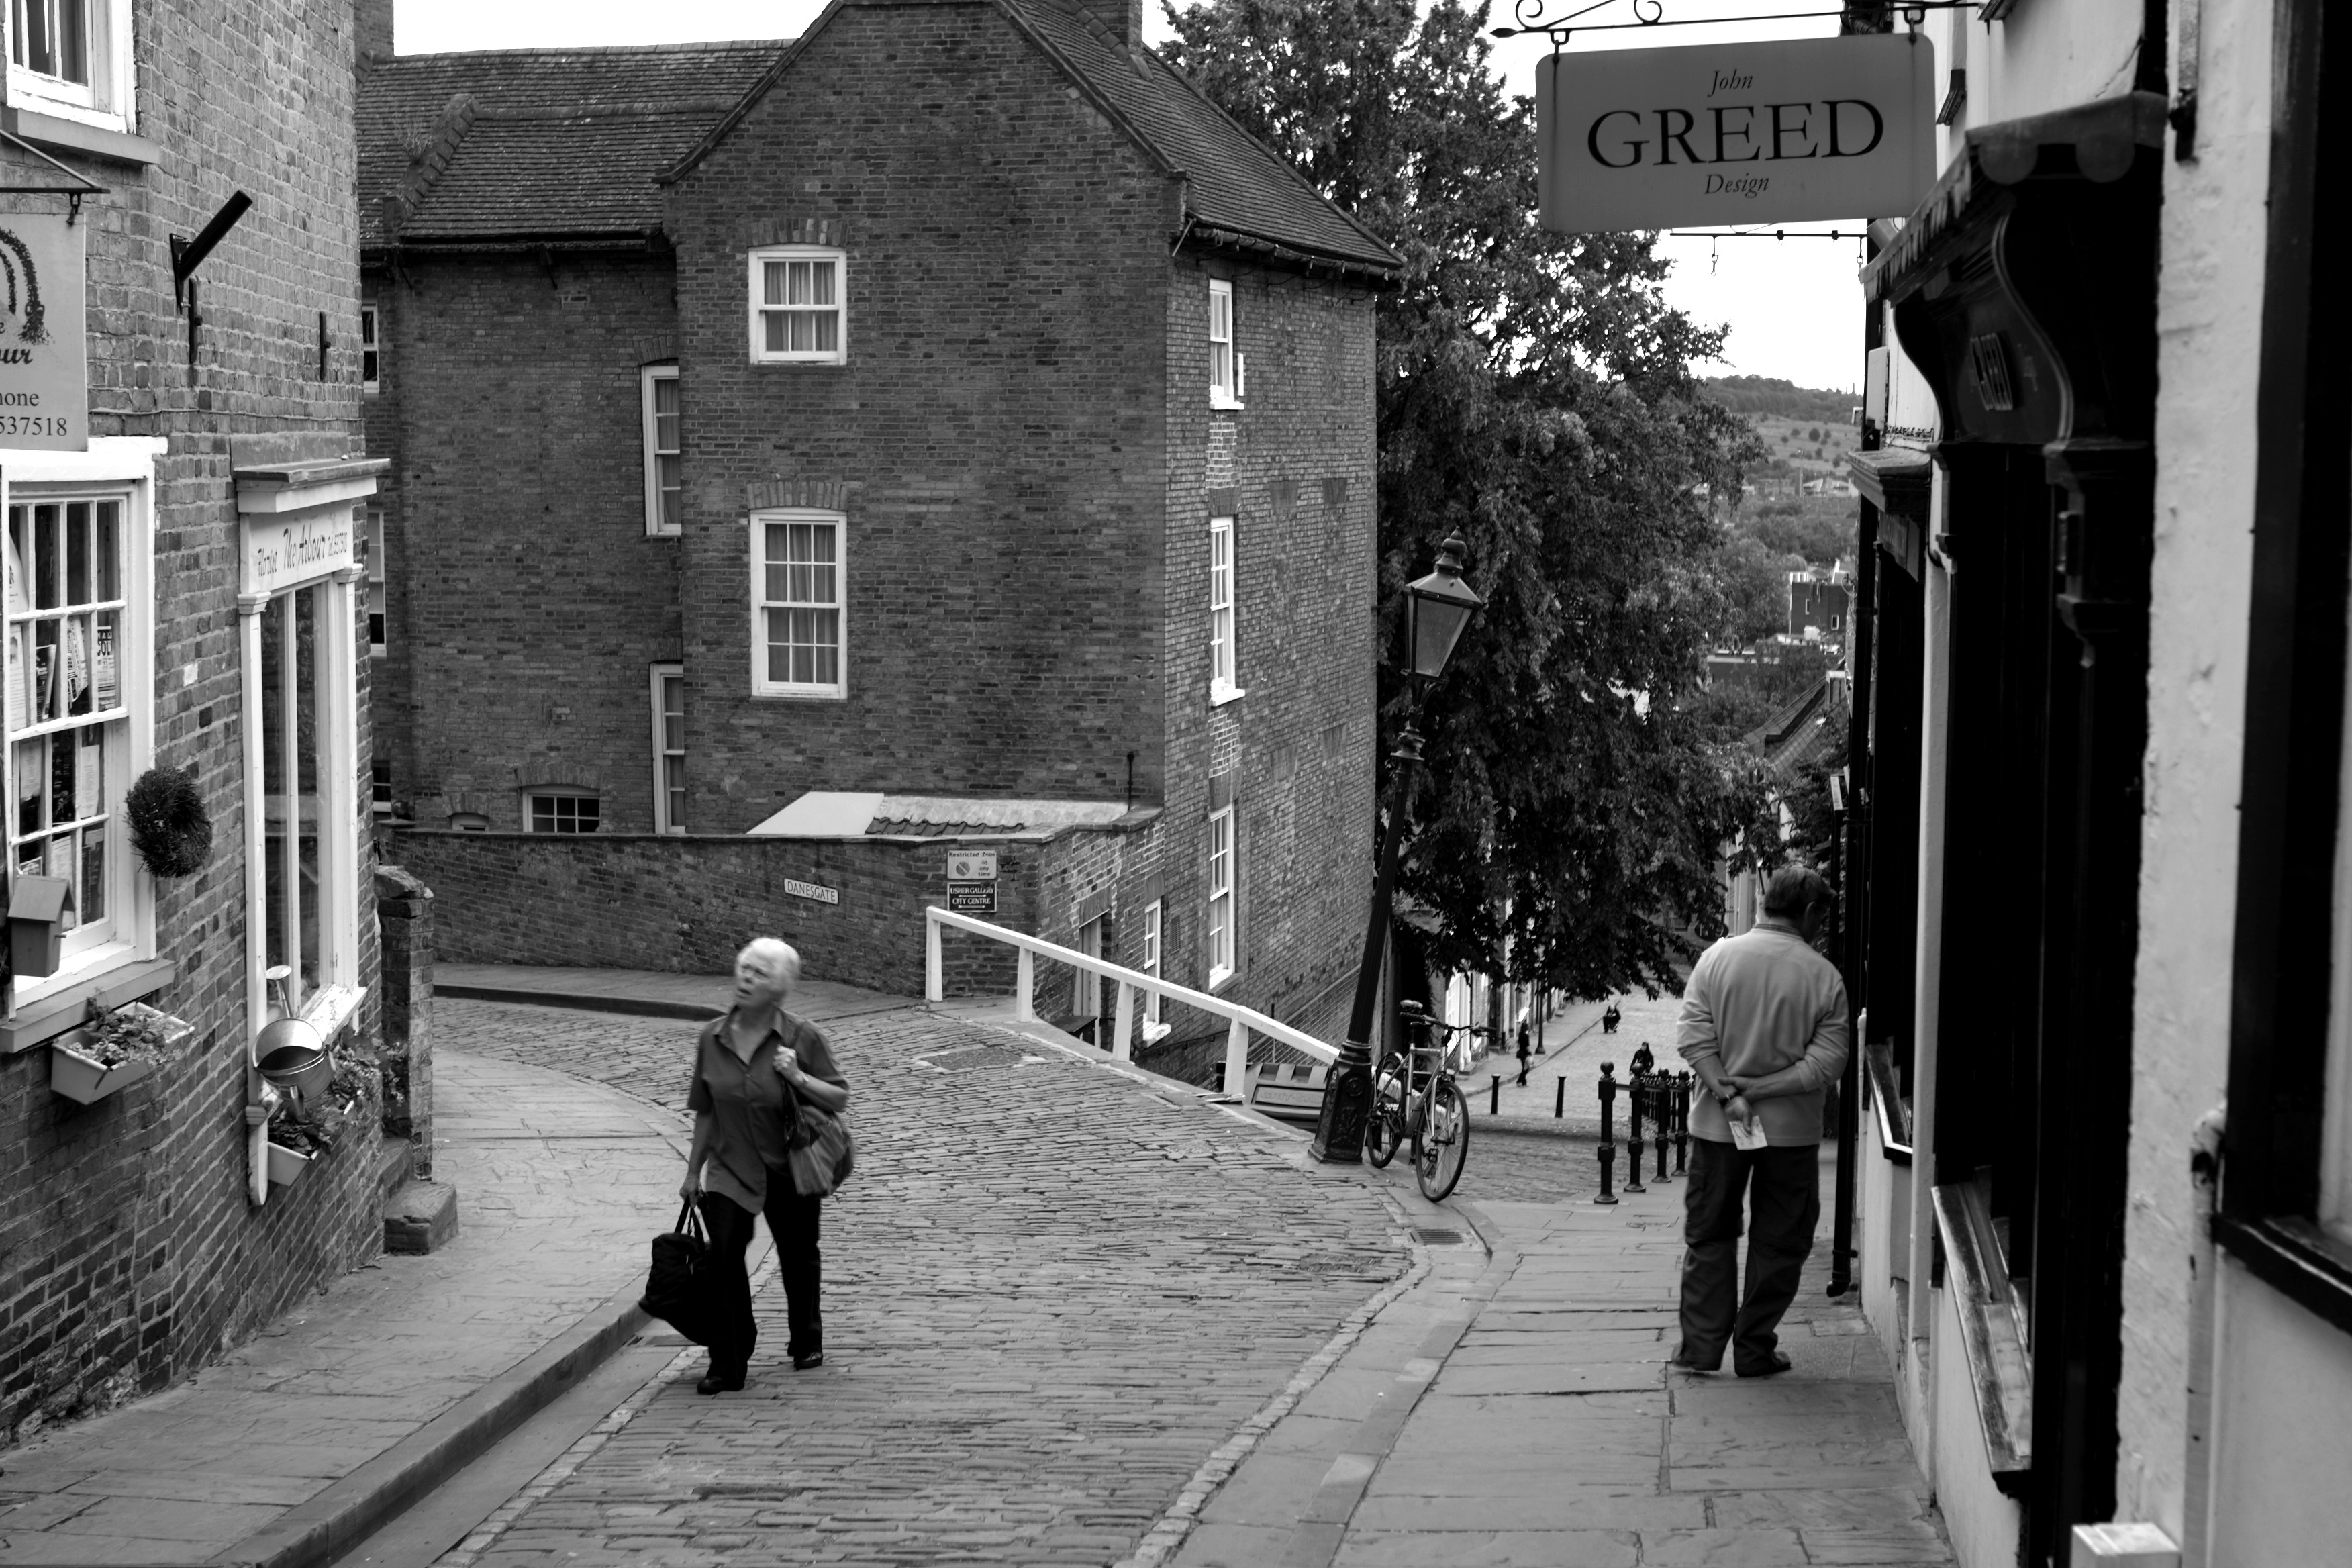
black and white, road, white, street, photography, town, alley, black, monochrome, pedestrians, infrastructure, photograph, lincoln, neighbourhood, old buildings, lincolnshire, urban area, monochrome photography, shop sign, steep hill, cathedral precinct